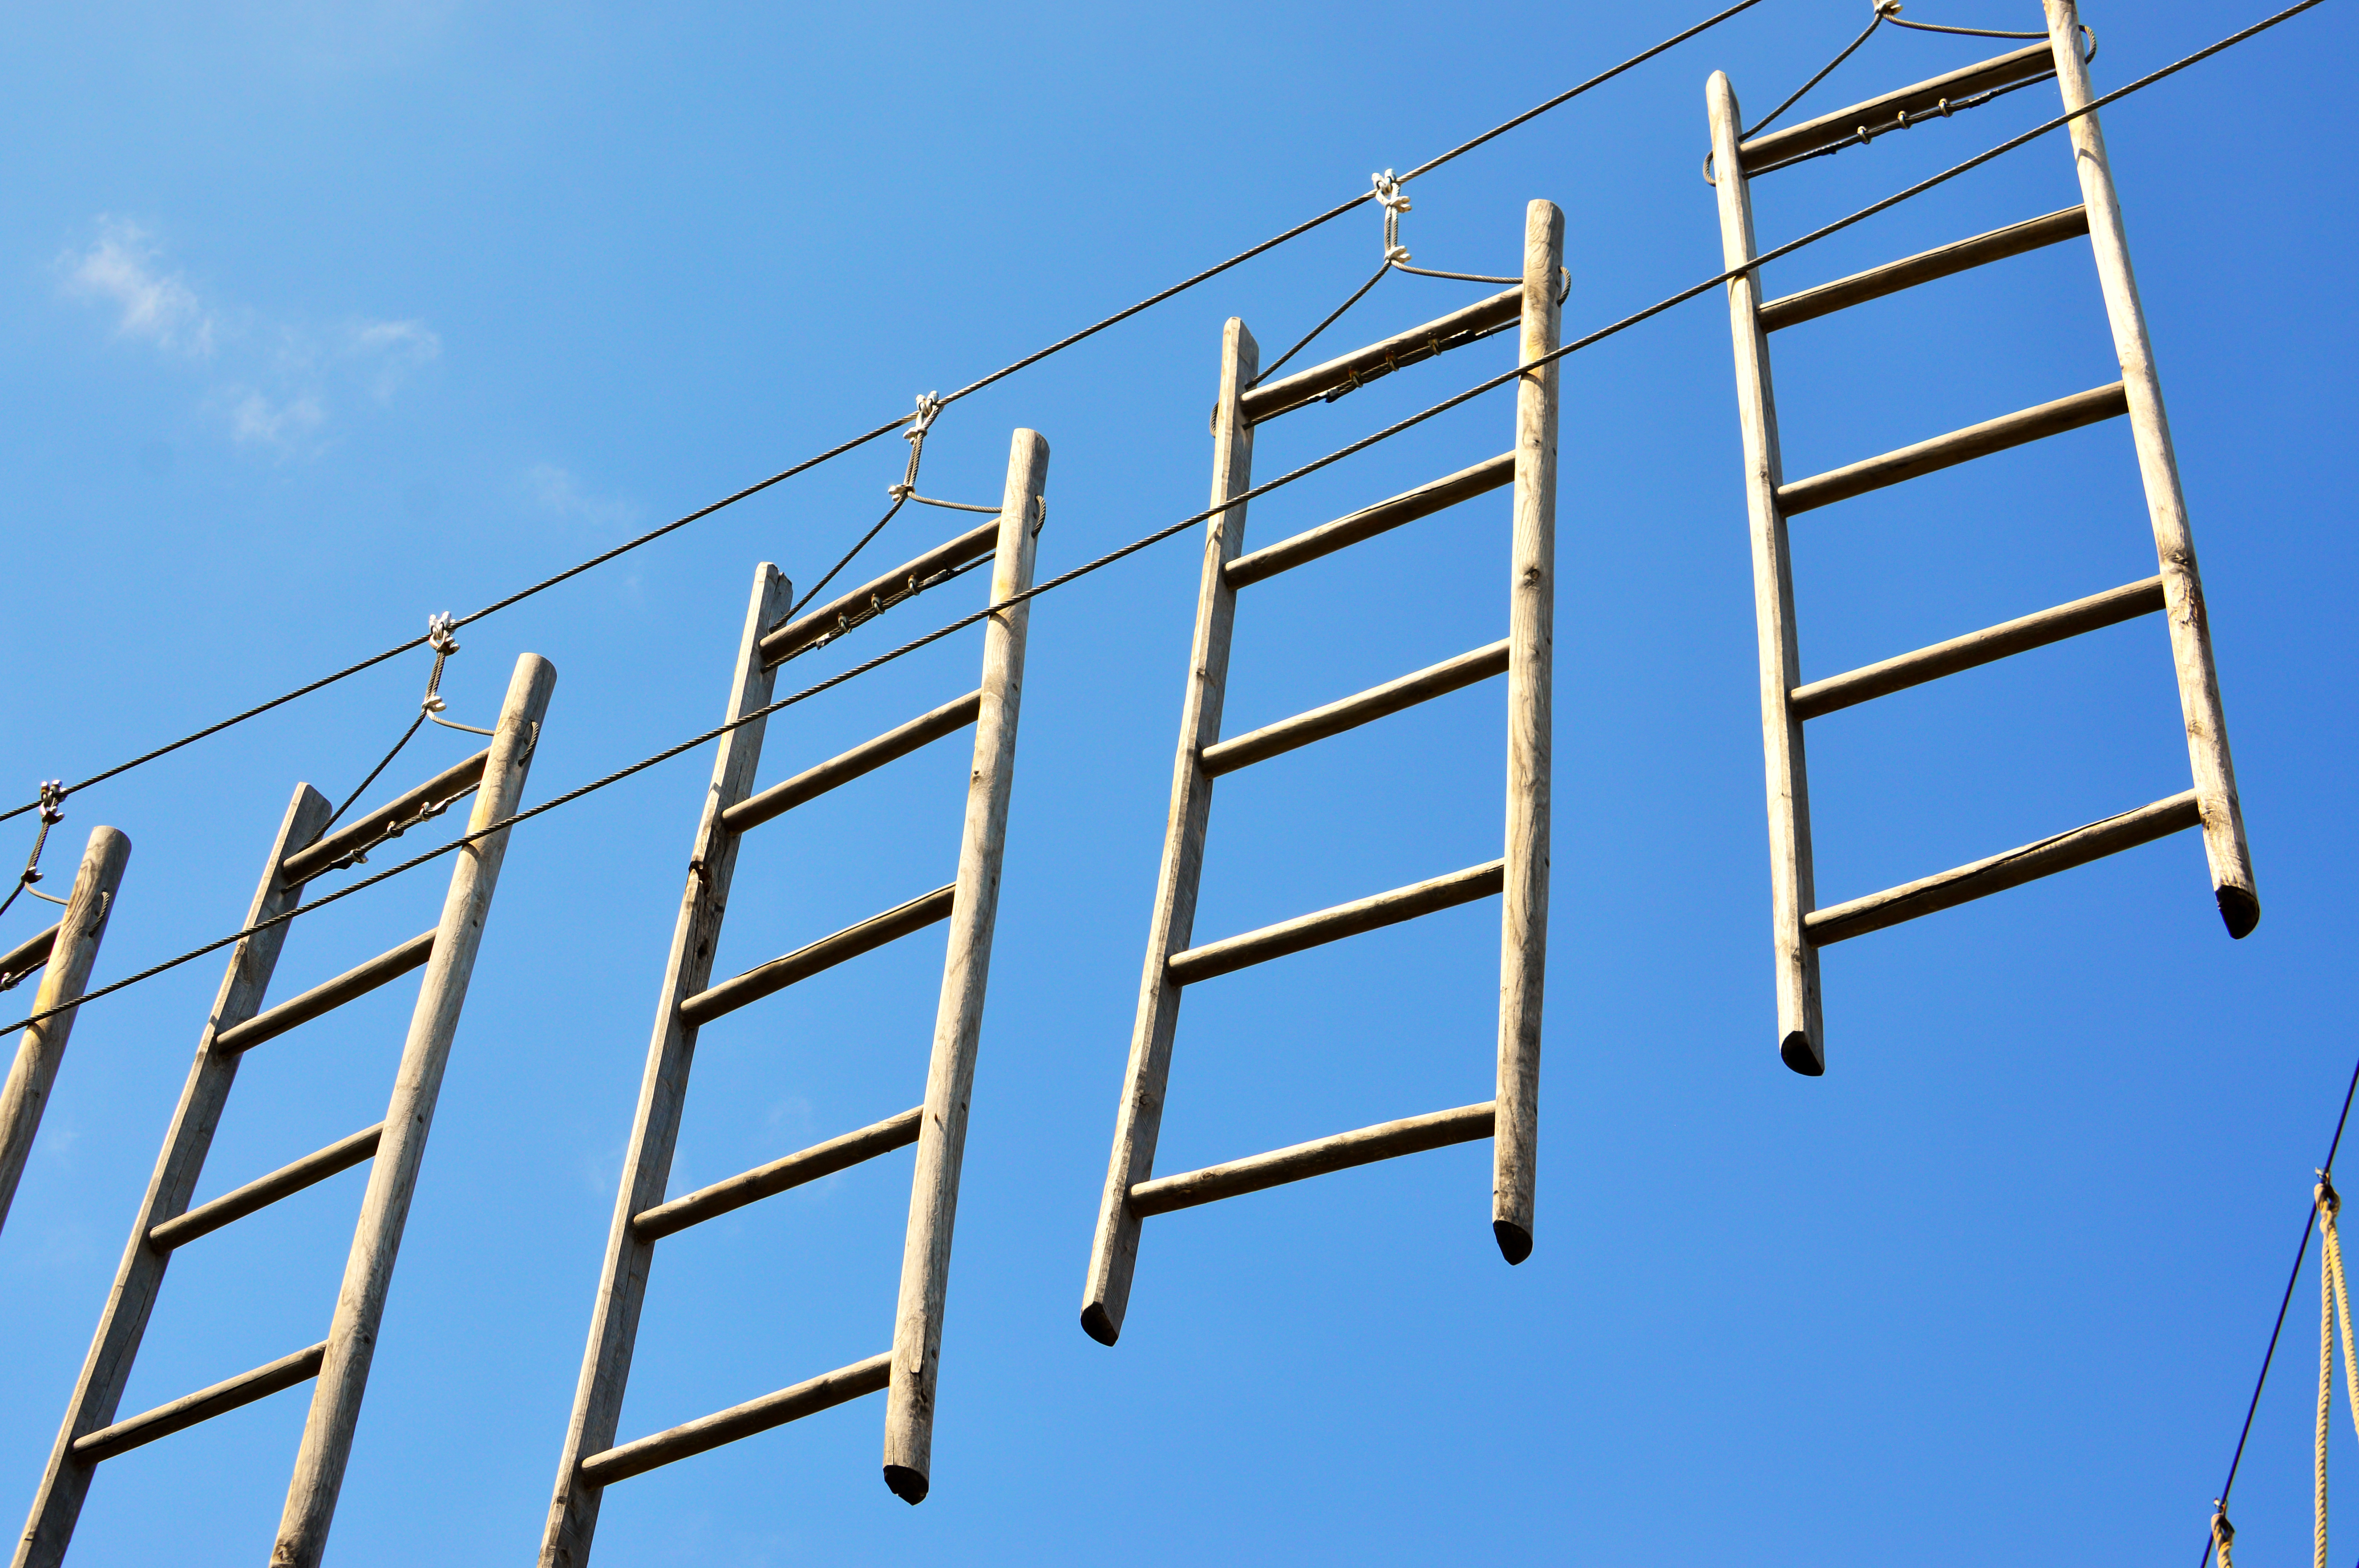
sky, structure, line, angle, energy, facade, electrical supply, public utility, building, symmetry